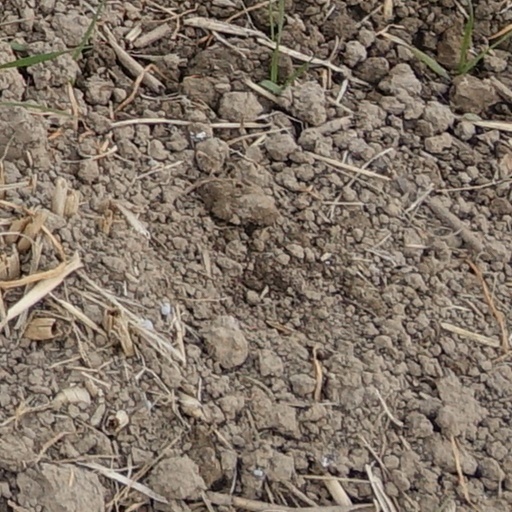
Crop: wheat